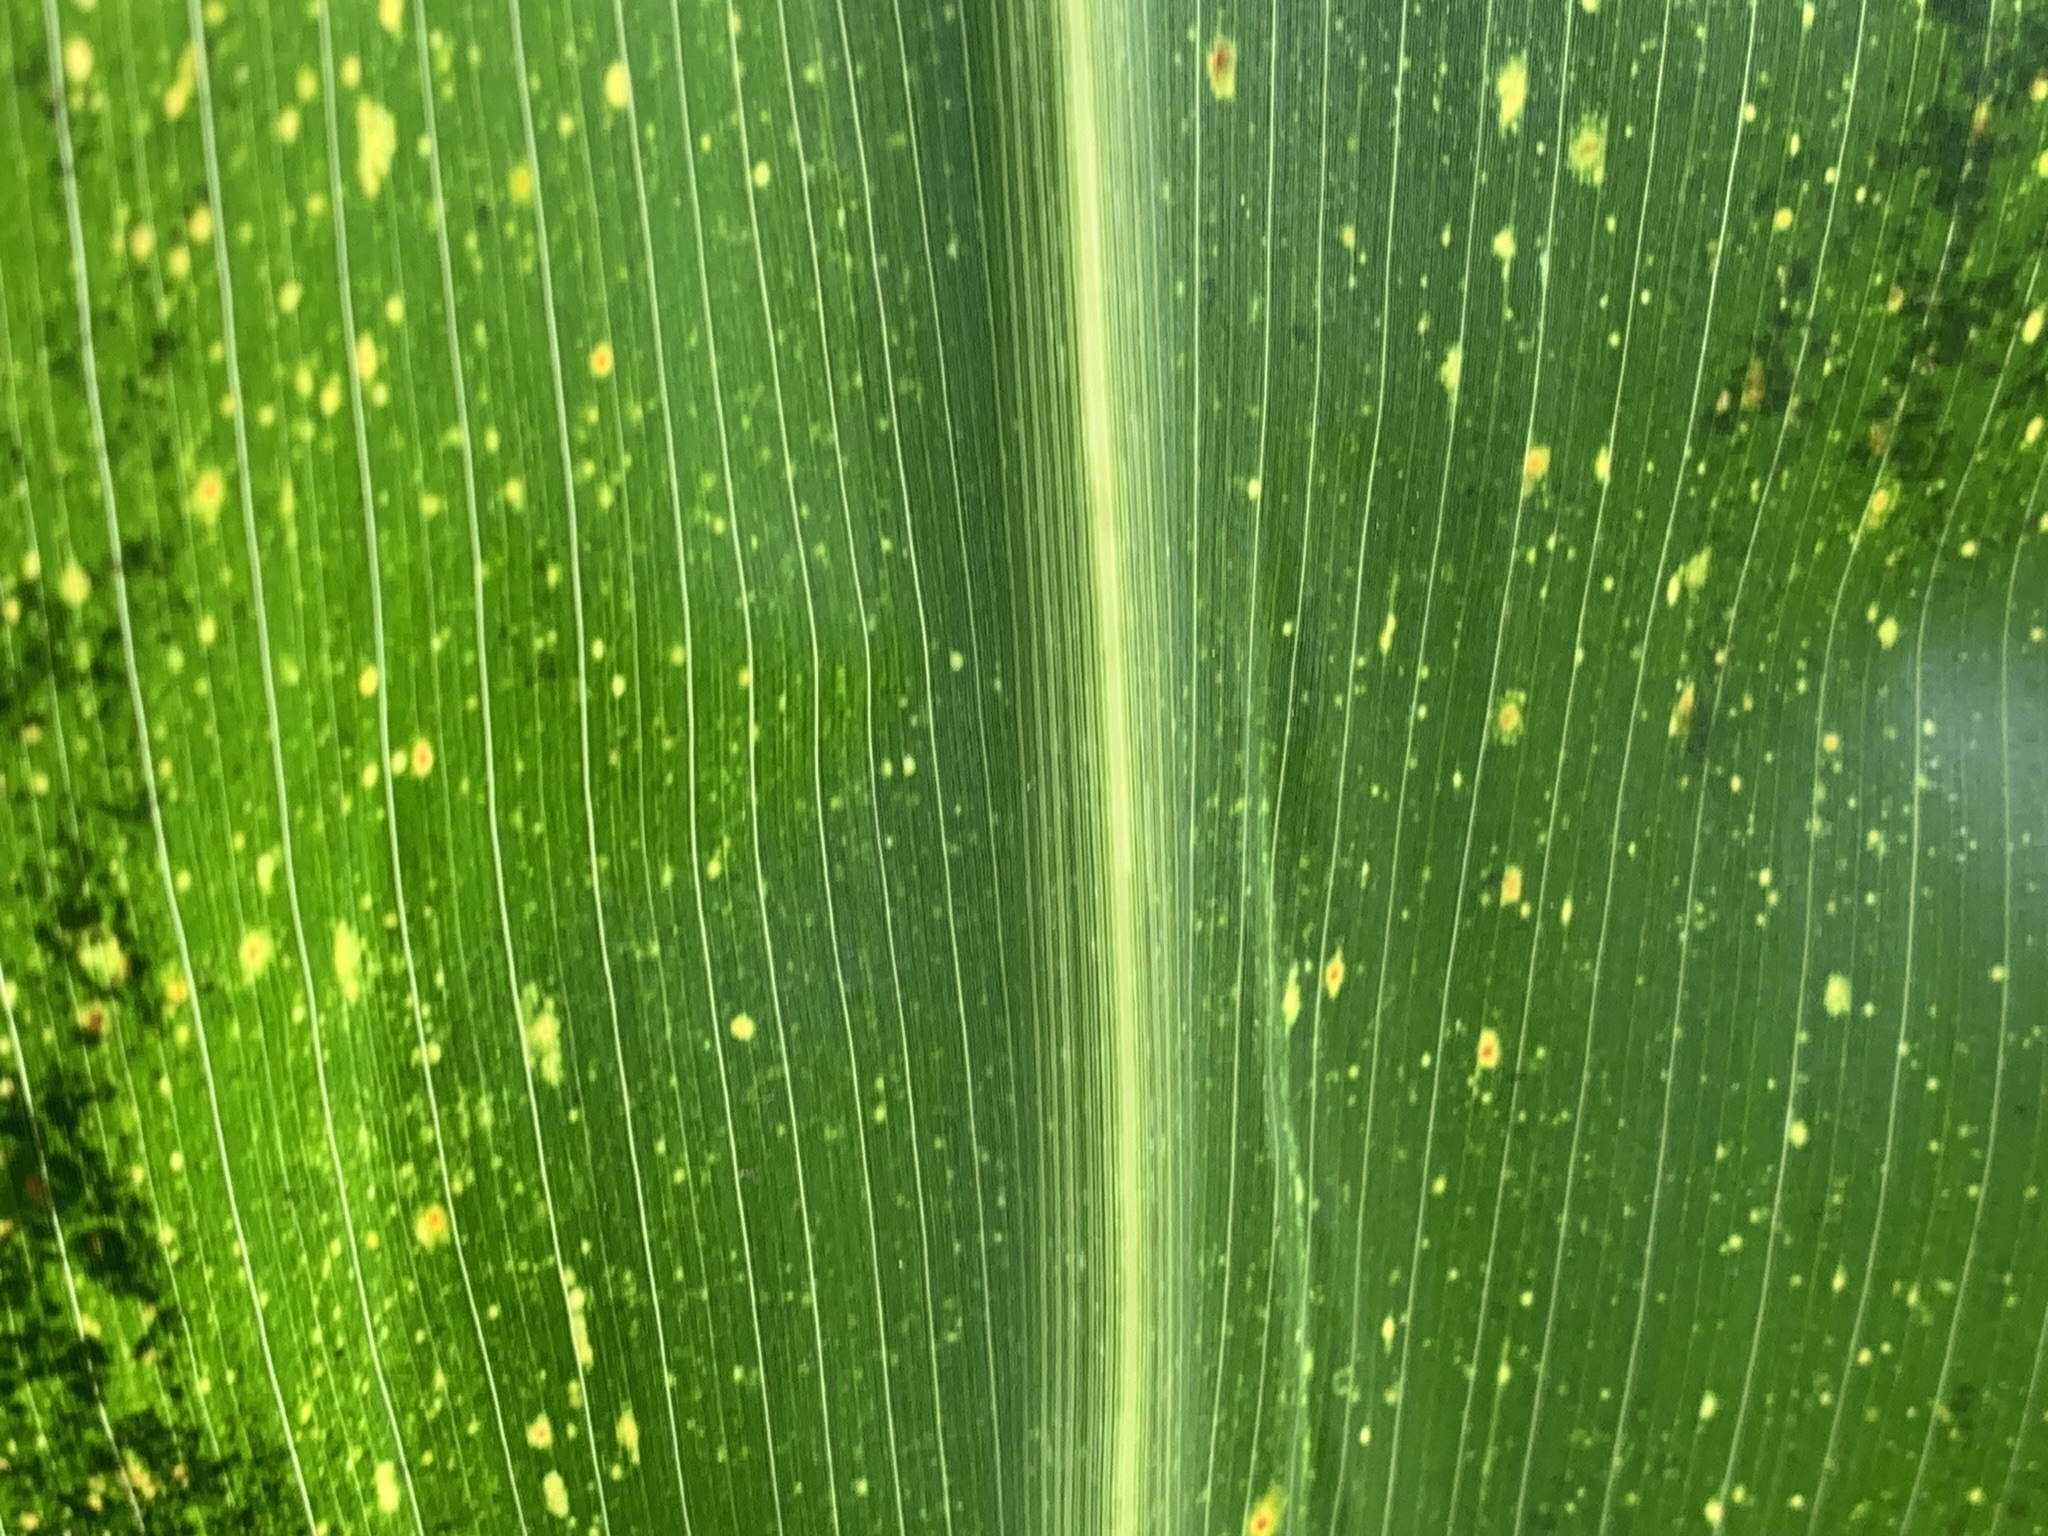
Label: MLN